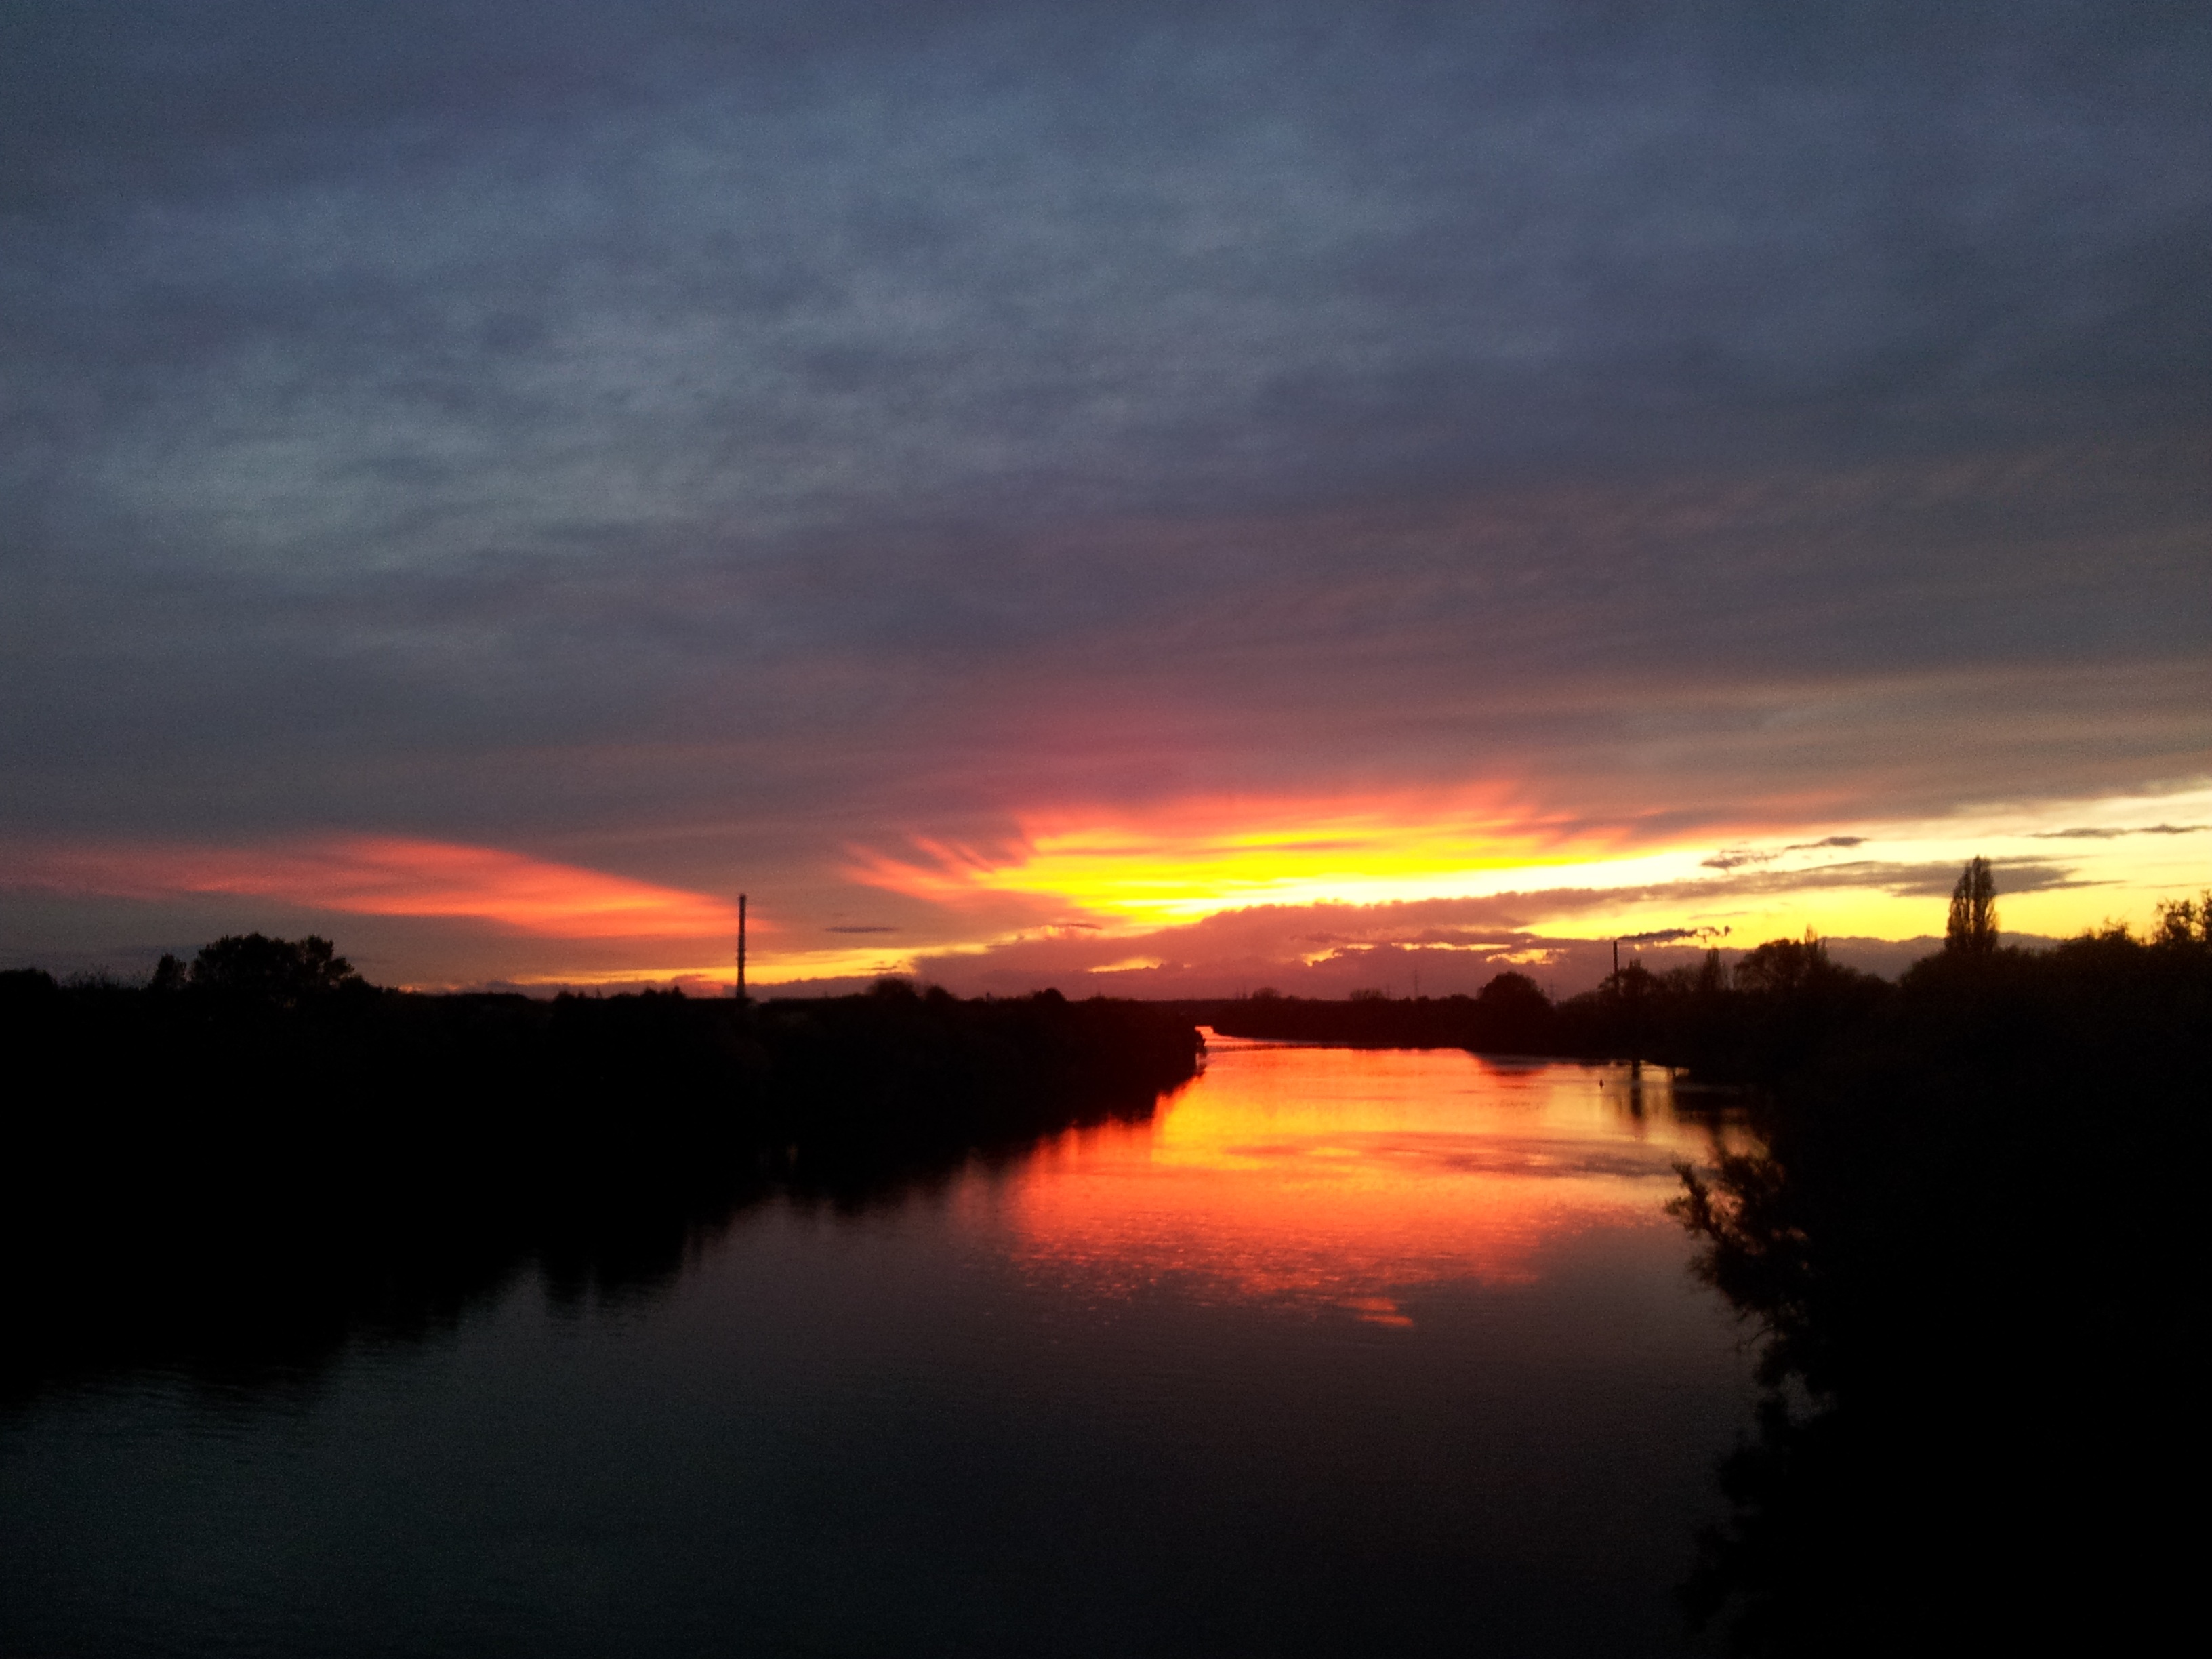
horizon, cloud, sky, sunrise, sunset, morning, dawn, atmosphere, river, dusk, evening, reflection, germany, main, loch, afterglow, atmospheric phenomenon, red sky at morning